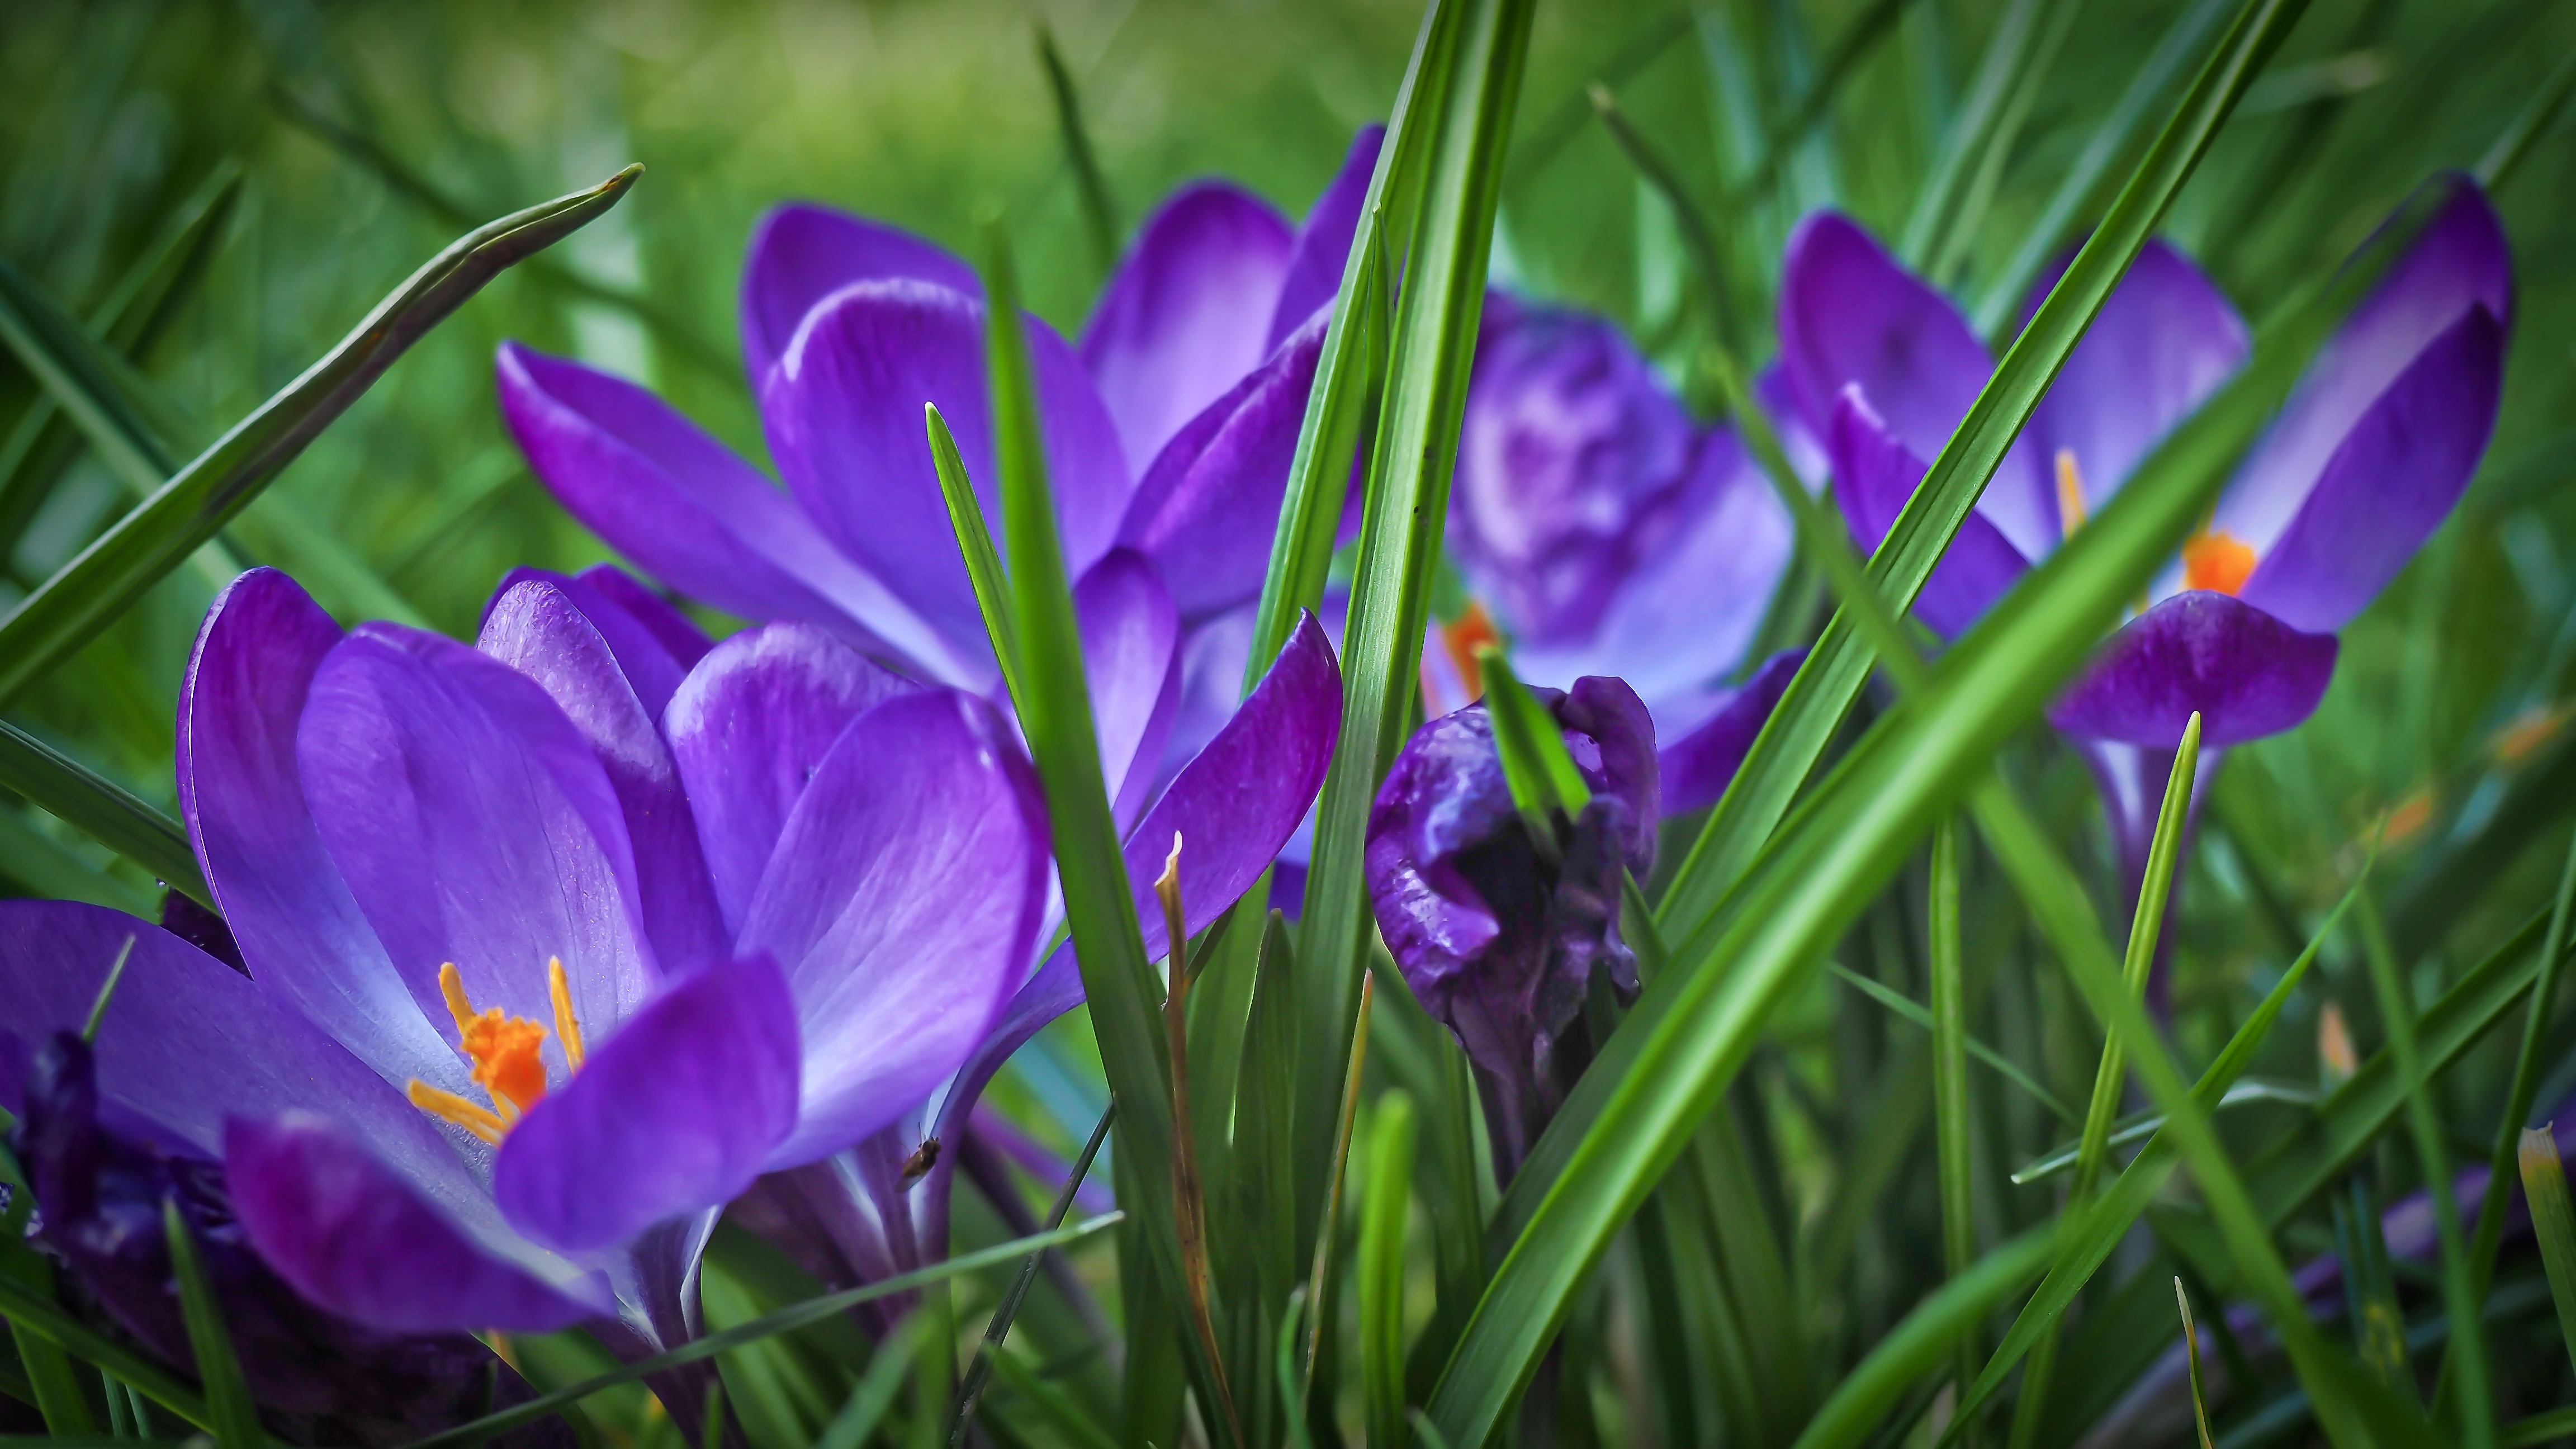
nature, grass, blossom, plant, meadow, flower, purple, petal, bloom, spring, botany, colorful, garden, flora, wildflower, crocus, early bloomer, spring flower, macro photography, fr hlingsanfang, flowering plant, spring meadow, plant stem, land plant, iris family